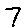
Label: 7